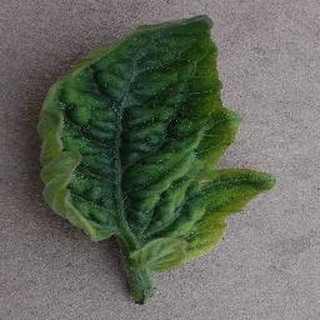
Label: tomato_yellow_leaf_curl_virus